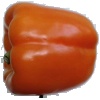
Label: Pepper Orange 1